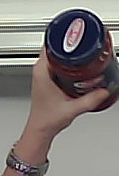
Product: barilla_pomodoro